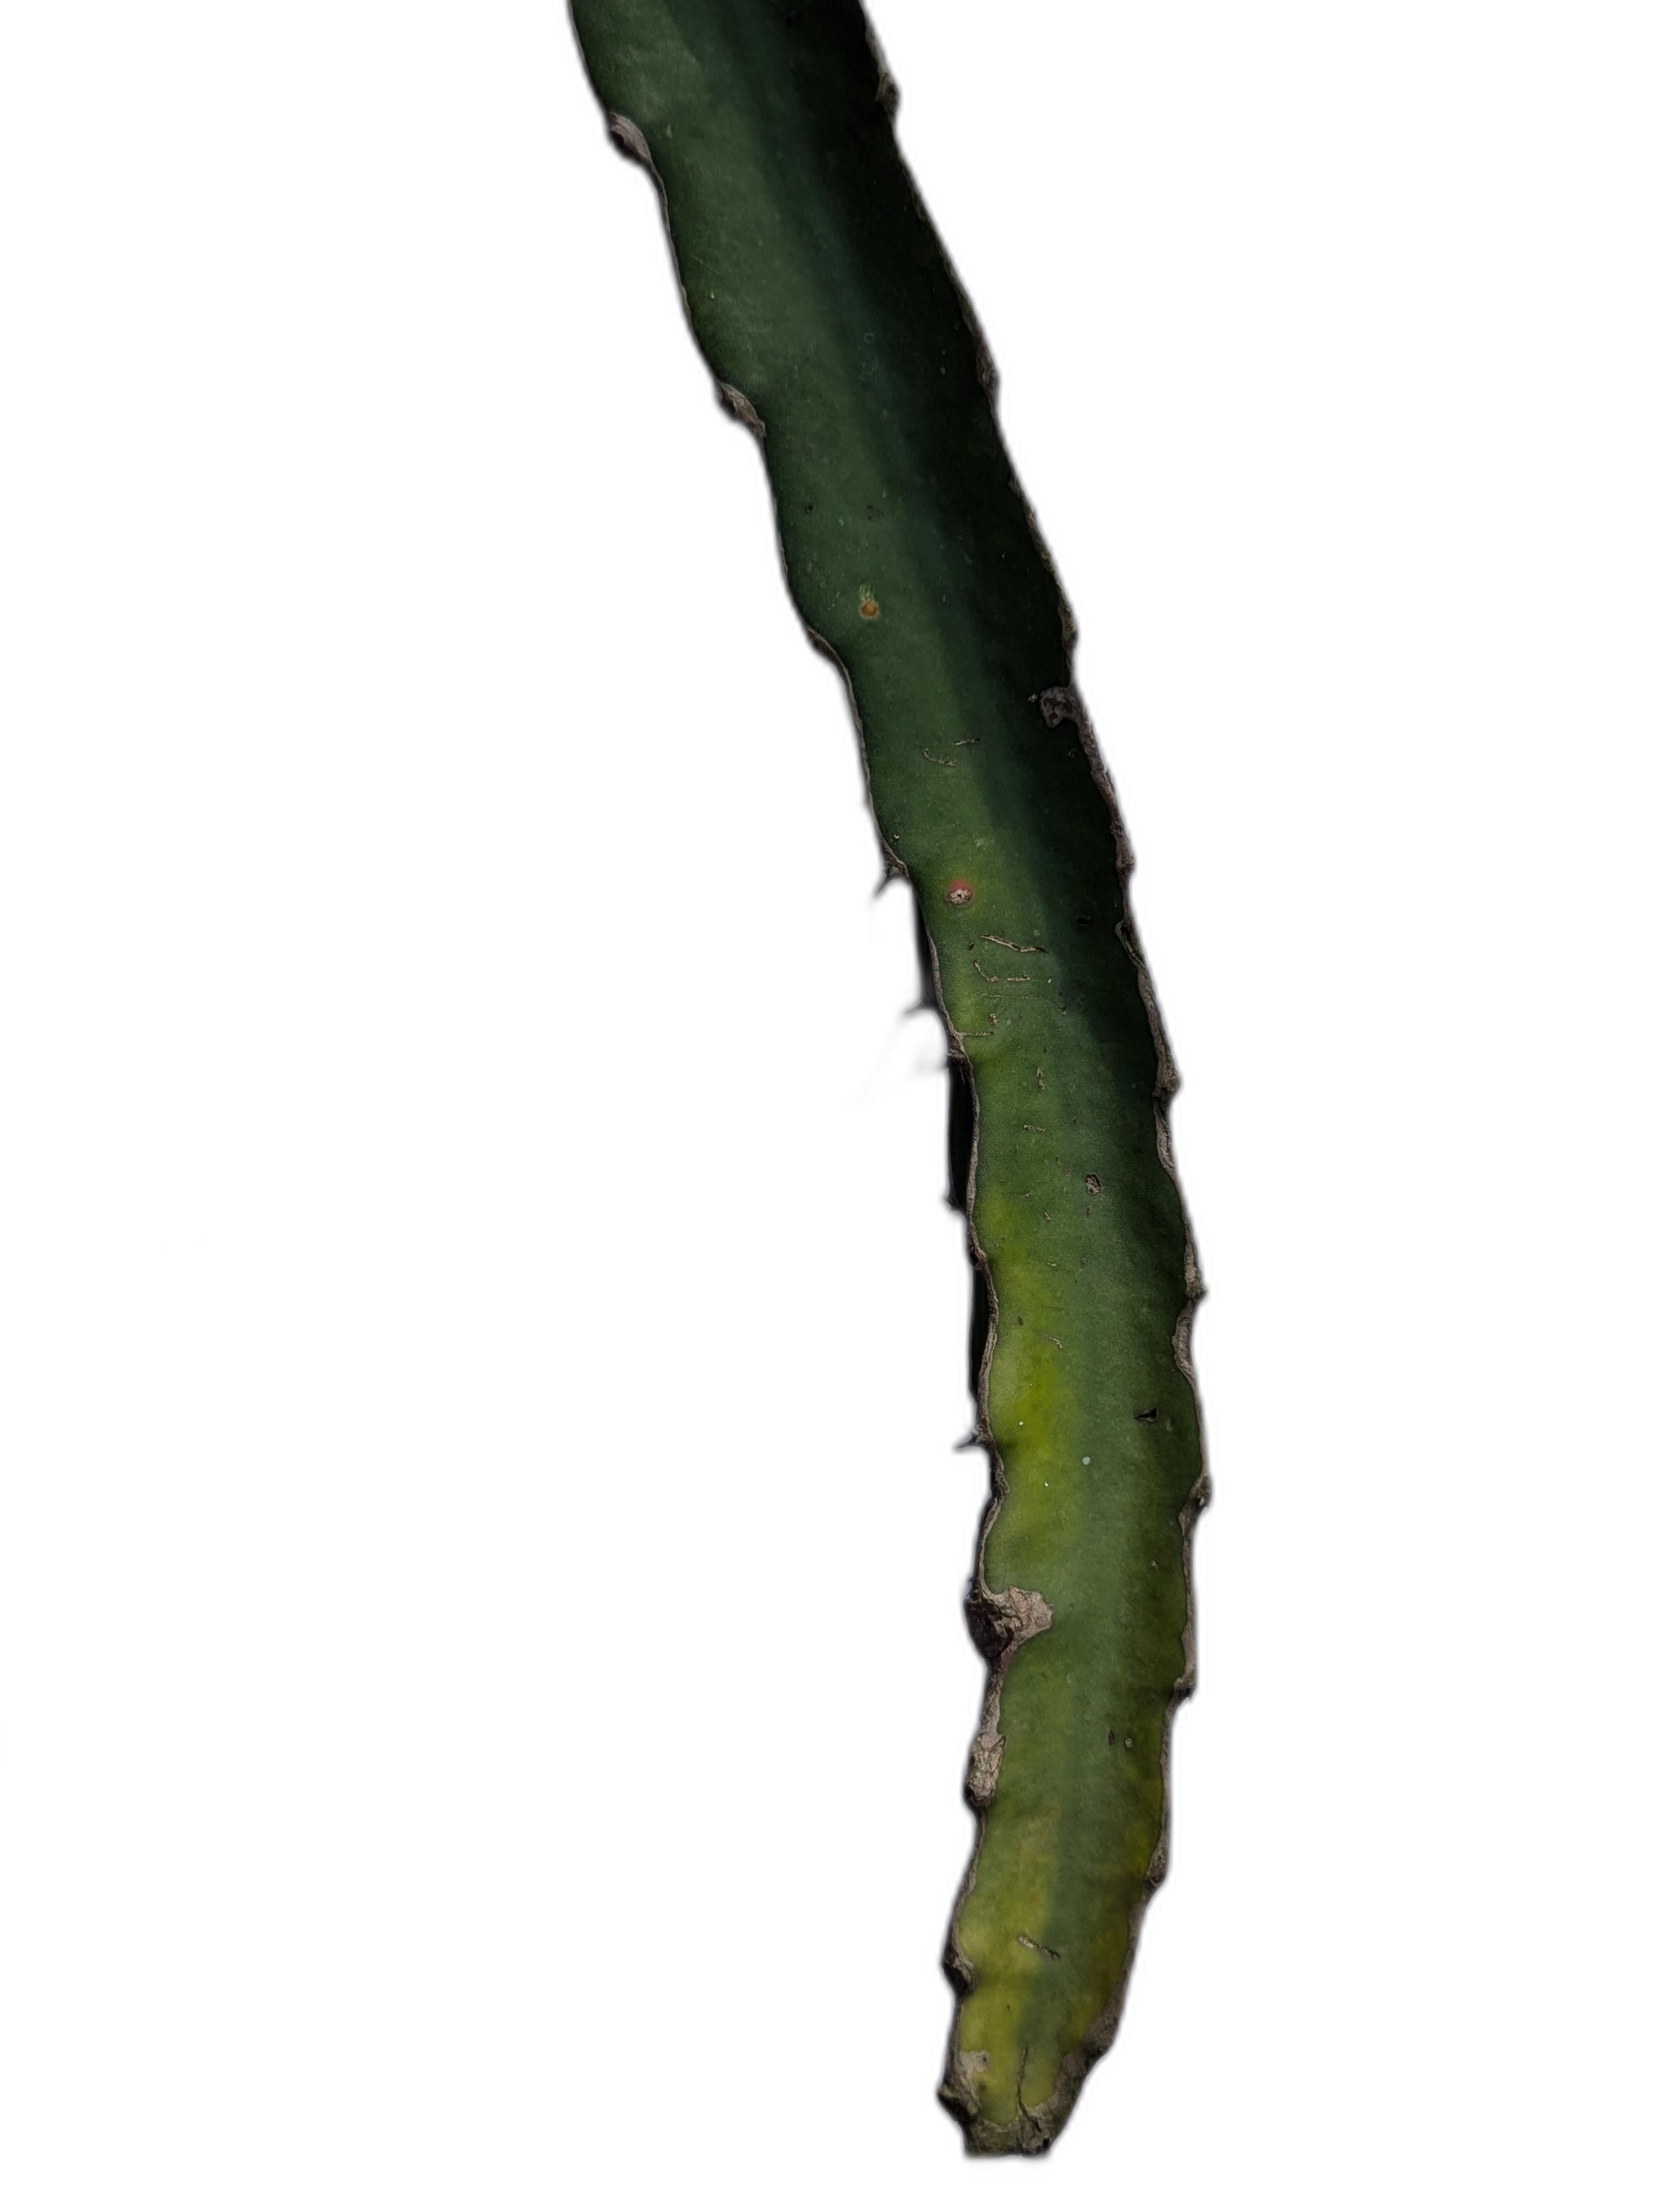
Label: Good leaf